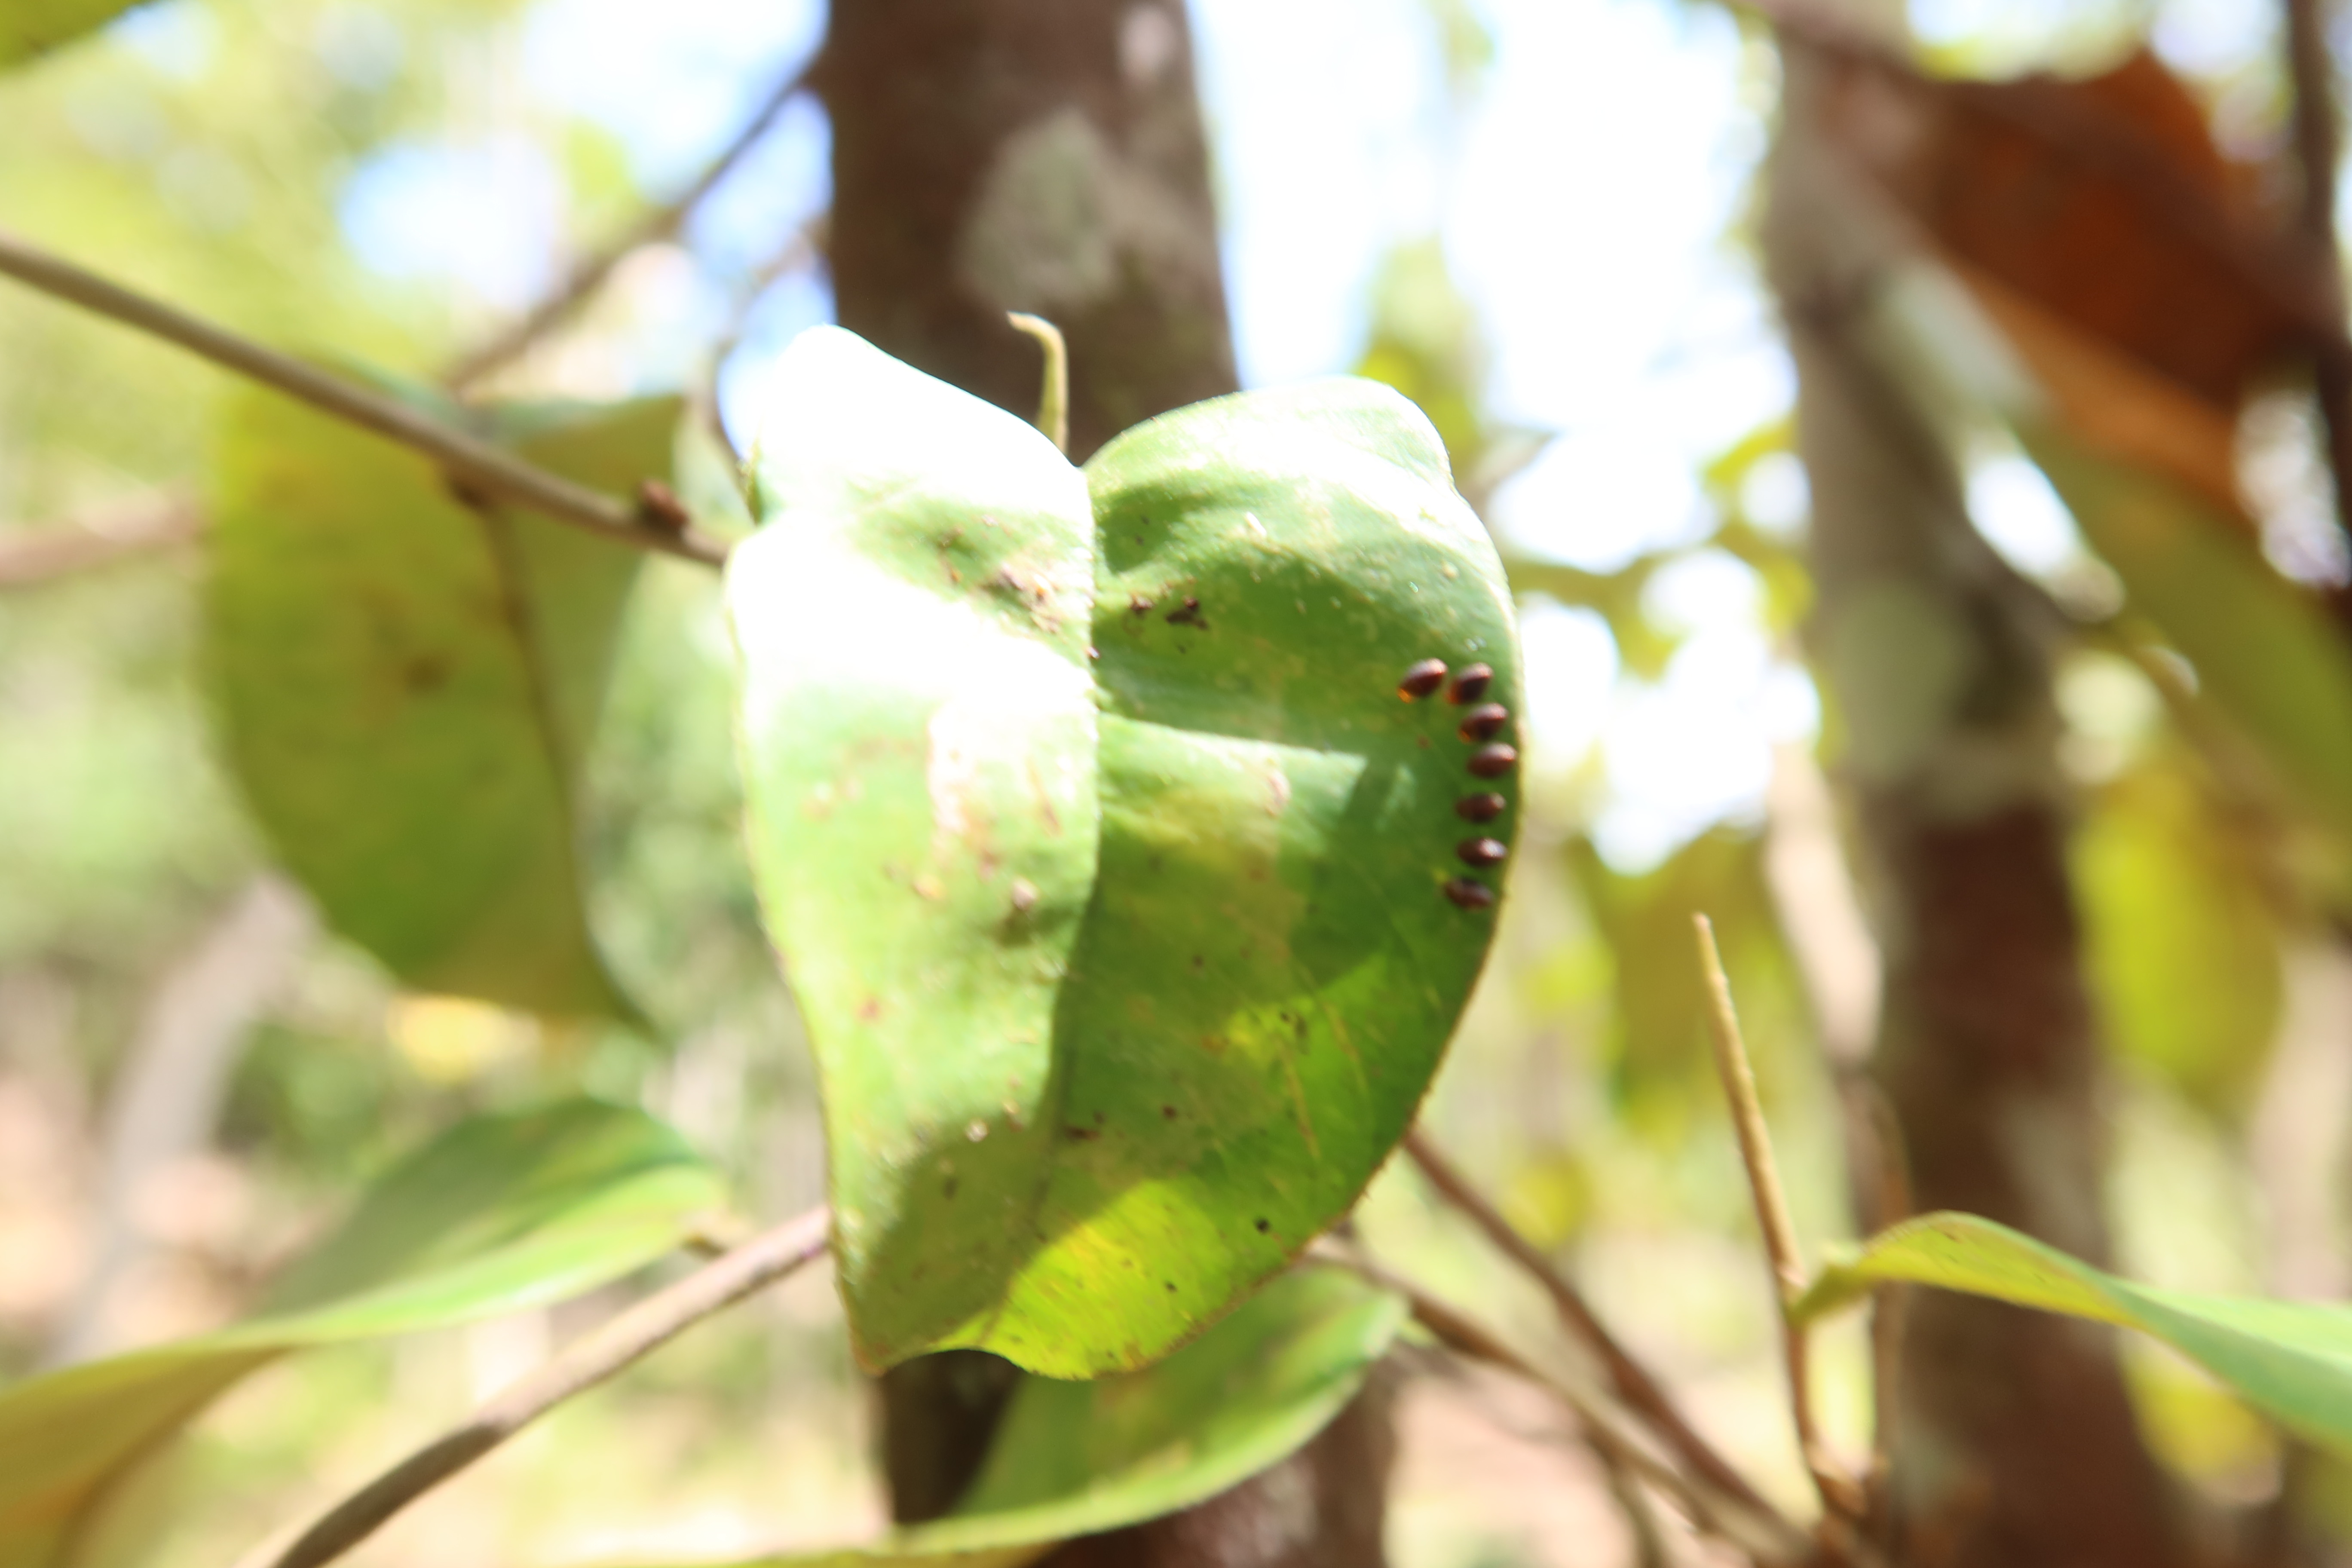
Label: Brown spots